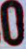
Number: 0